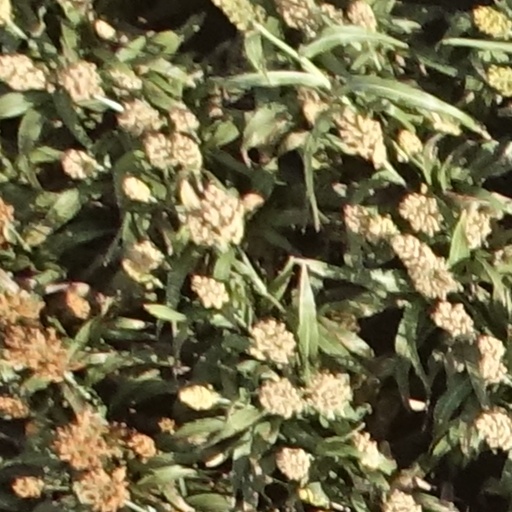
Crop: sorghum